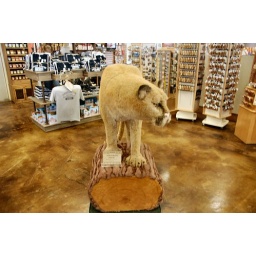
Stuffed mountain lion in the Desert View store